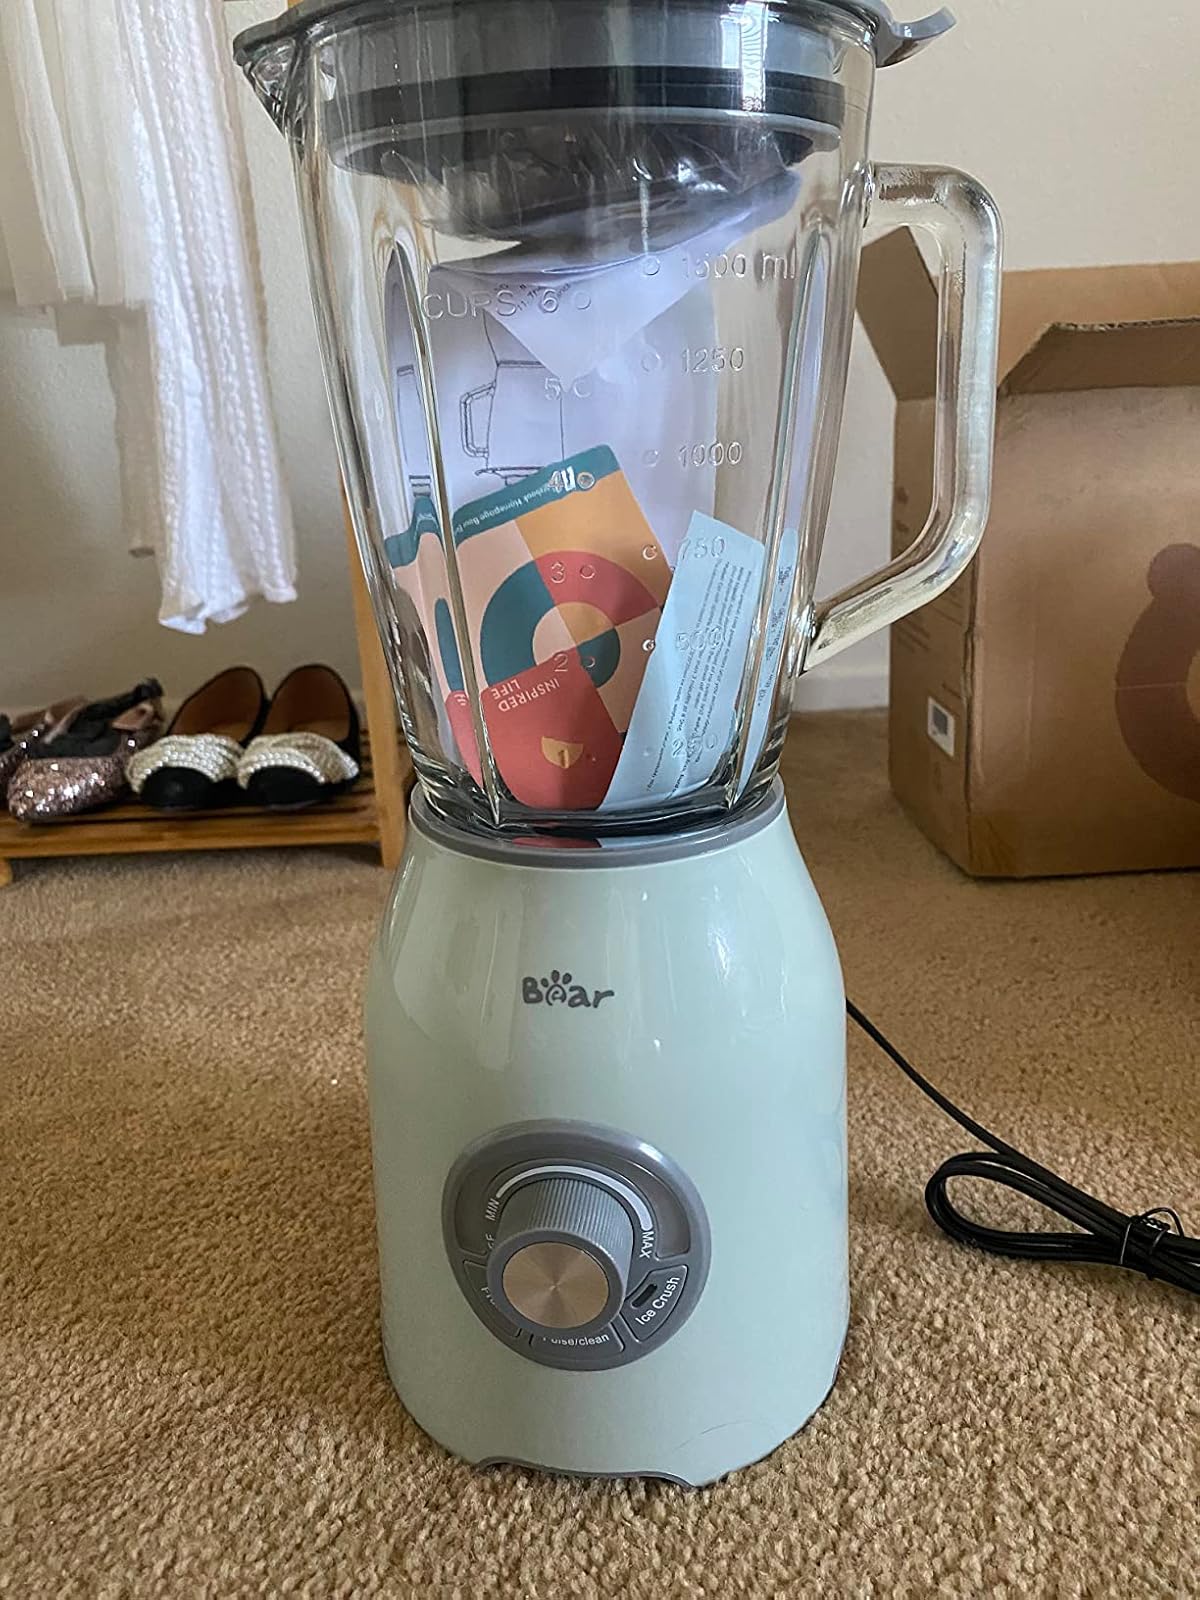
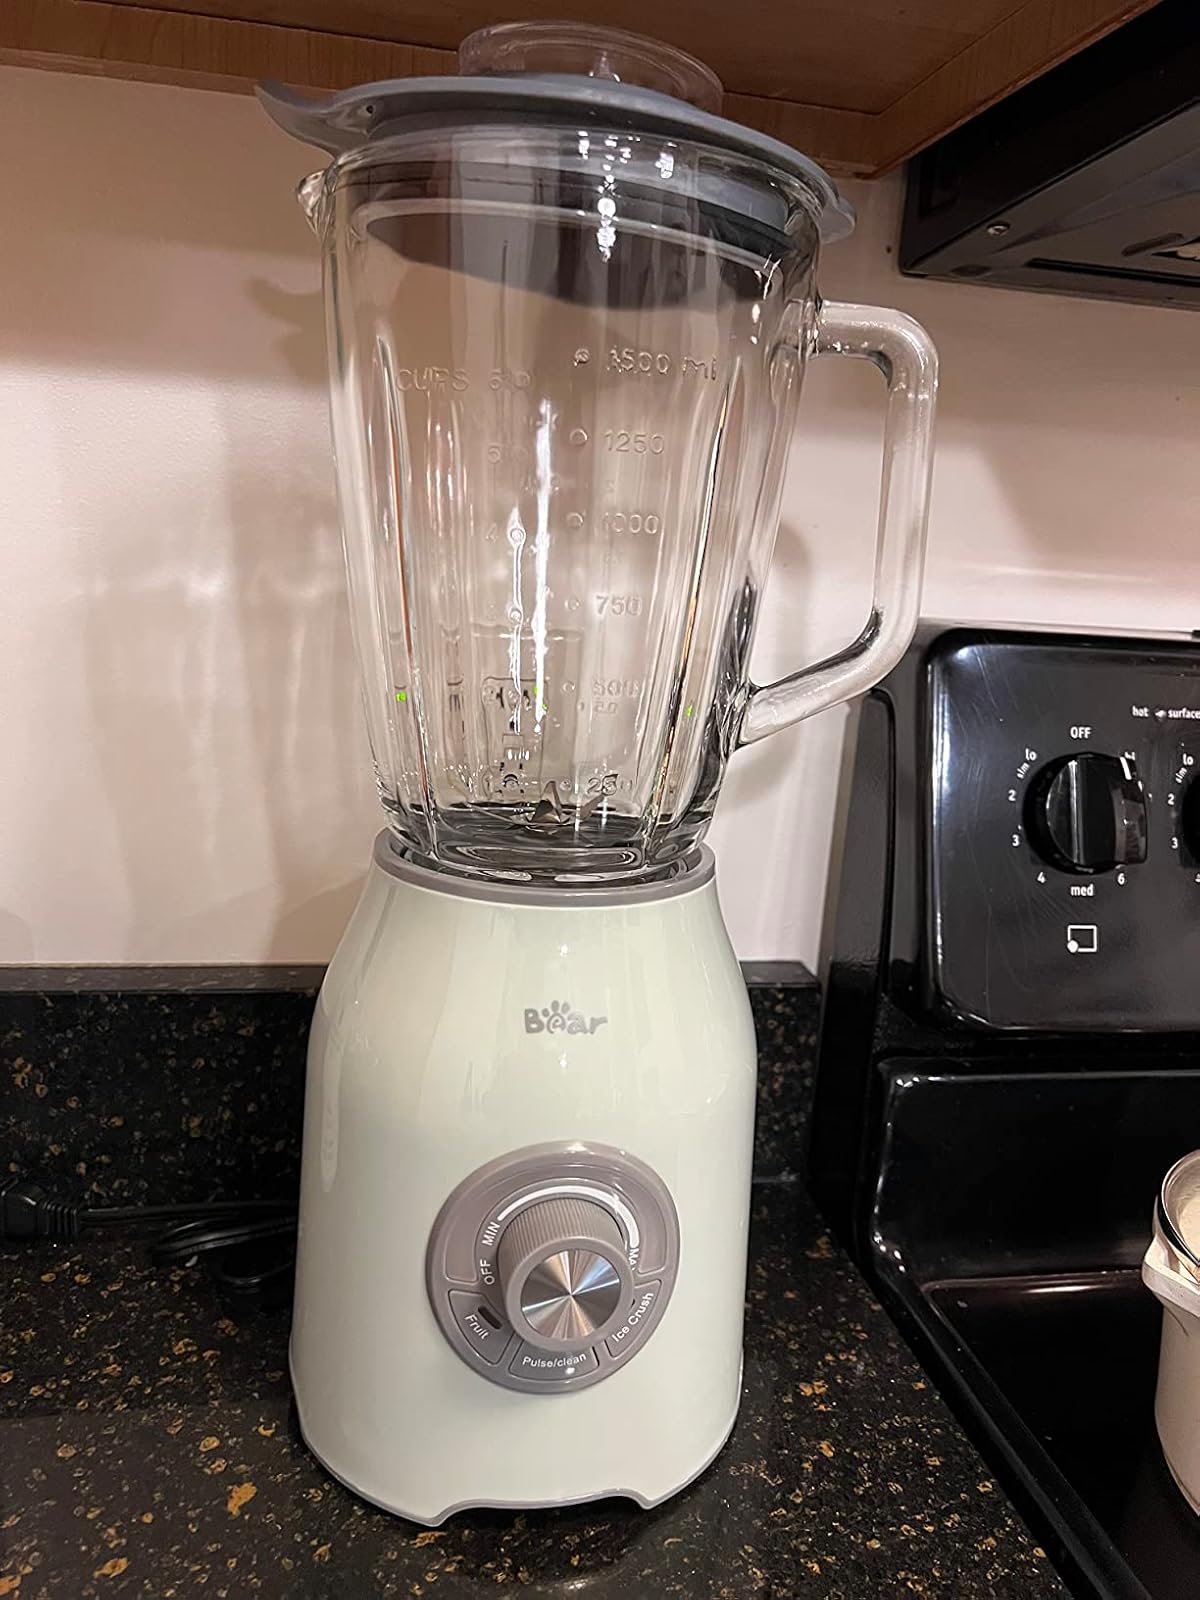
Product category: items_blender
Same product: yes